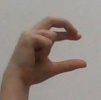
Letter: thal